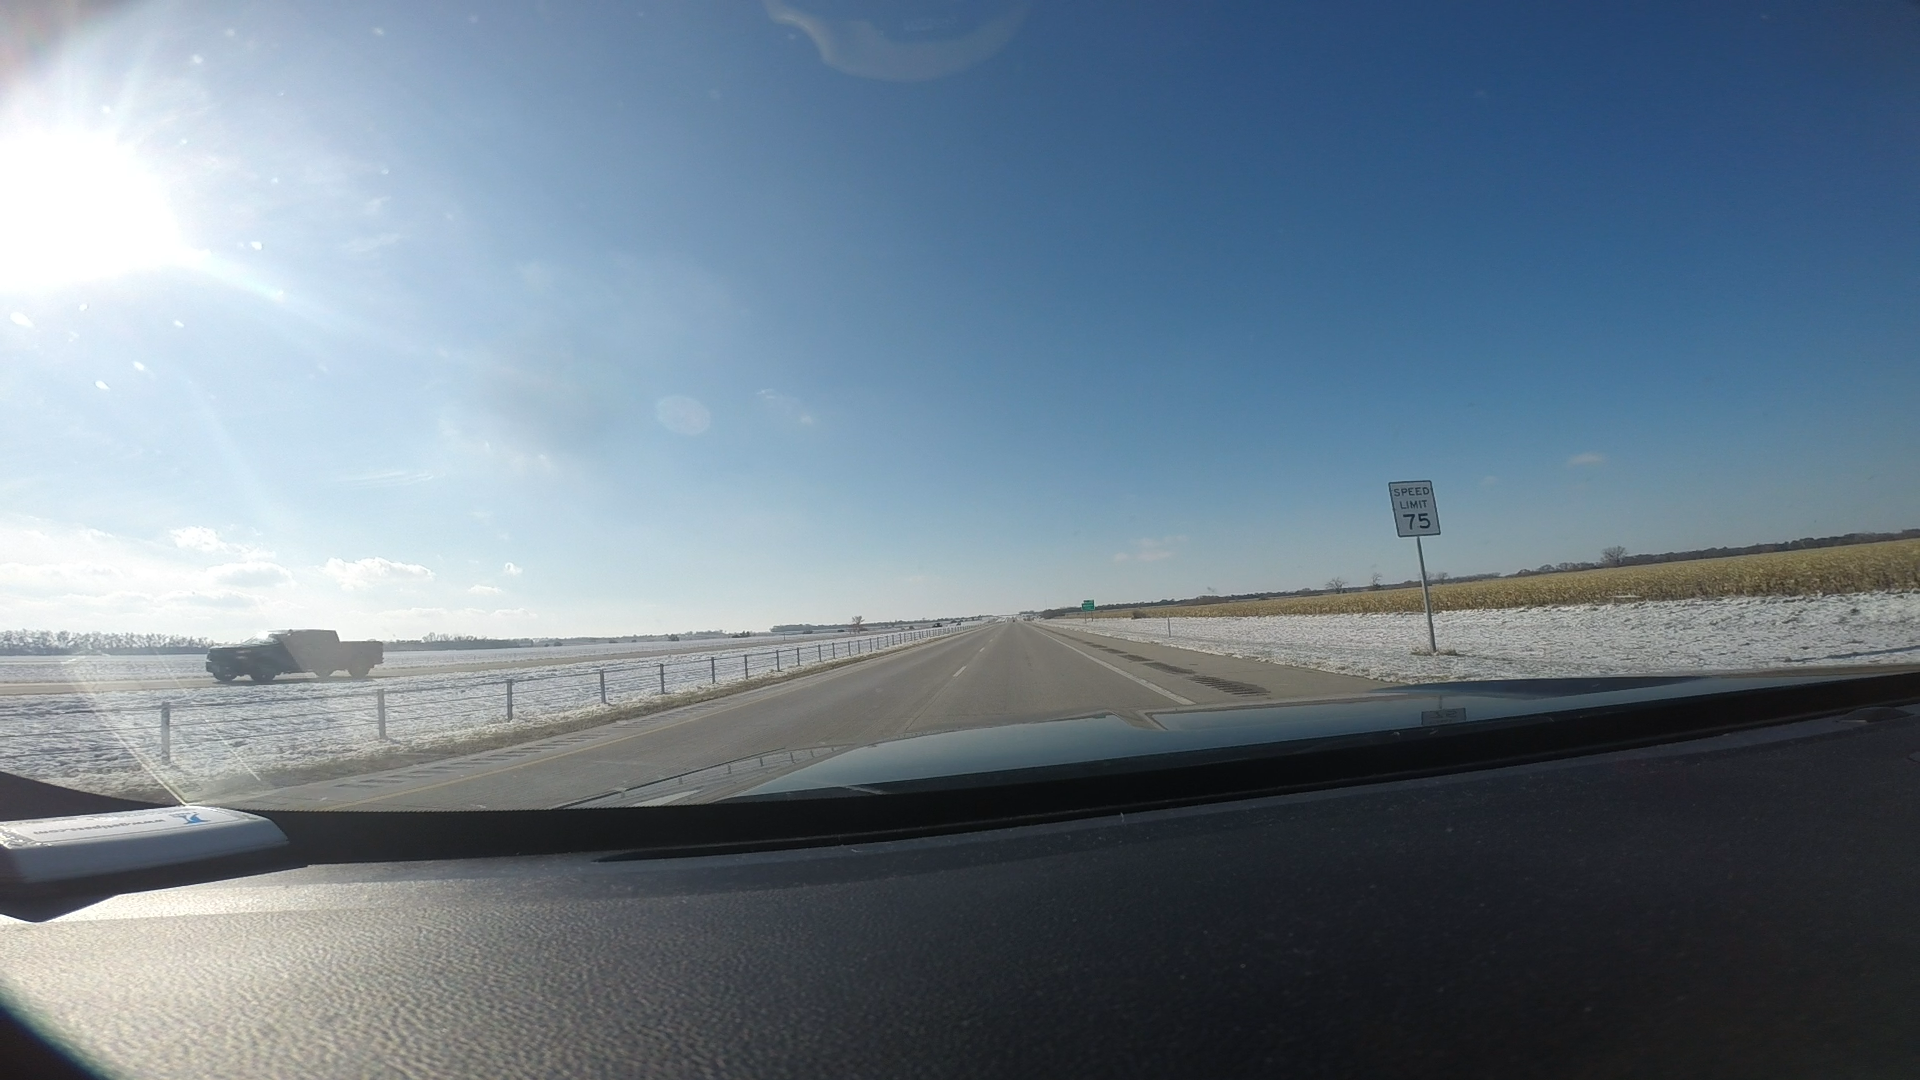
Speed limit sign label: mph75